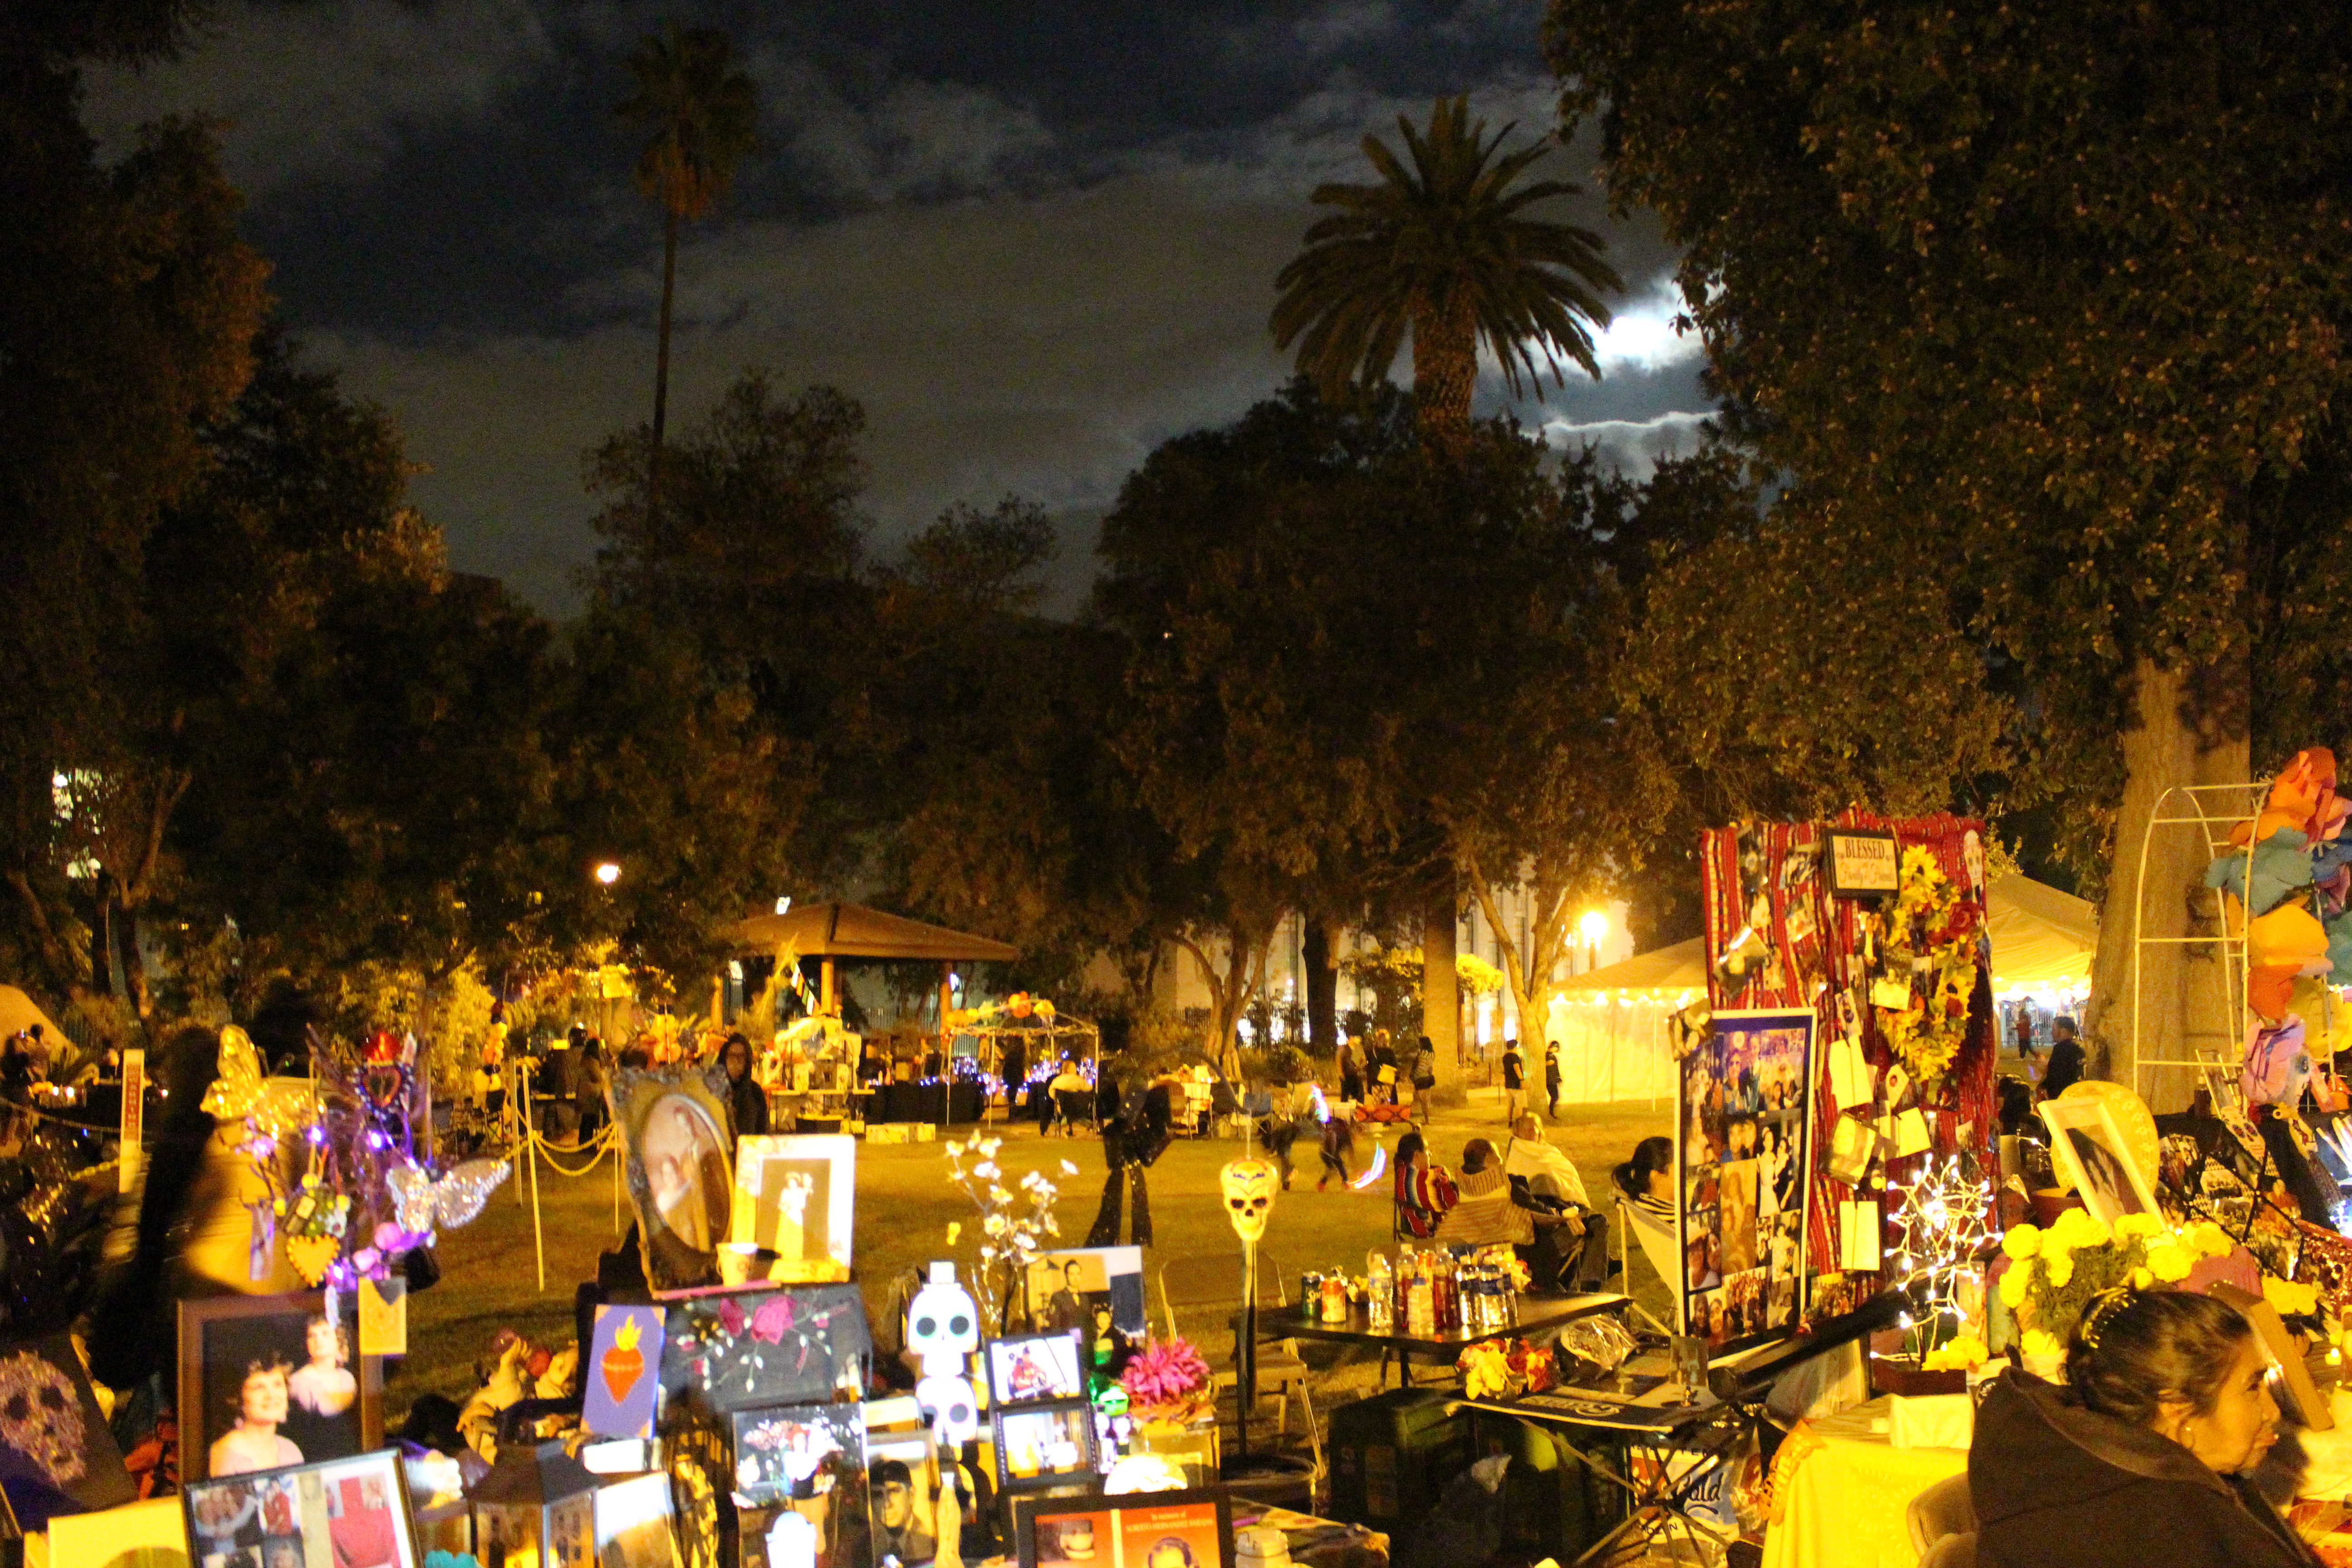
nighttime, nightlife, altar, offering, honor, night, crowd, sky, event, festival, city, leisure, fete, tourism